When Spring Comes (2022 film)

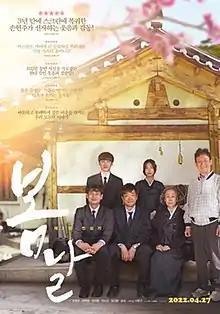
Theatrical release poster

When Spring Comes is a 2022 South Korean film directed by Lee Don-ku, starring Son Hyun-joo, Park Hyuk-kwon, Jung Seok-yong, Son Sook, Park So-jin and Jung Ji-hwan. The film depicts the story of a man trying to make big money at his father's funeral where all of his acquaintances have gathered, and gets caught up in an uncontrollable incident. It was released theatrically on April 27, 2022.